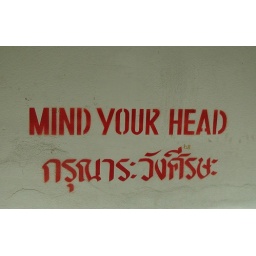
Sounded like something out of the 60s. The sign was over a door made for 4 foot people....